Shi Lang

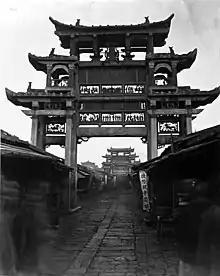
Paifang in Quanzhou in memory of Shi Lang. (taken between 1860 and 1880)

Shi Lang was given the posthumous name "Xiangzhuang", and the title of Junior Tutor to the Heir Apparent. In 1732, his name was entered for worship in the Temple of Eminent Statesmen. One of his sons achieved distinction as an admiral, whilst another was a state official. The Shi family was granted the special privilege of burial in their ancestral cemetery in Jinjiang, instead of in Banner lands as was the case with other Bannermen.